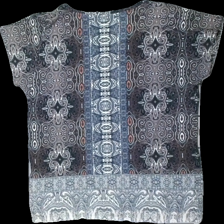
View: back
Type: T-shirt
Category: Ladies
Brand: Soya/Soyaconcept
Colors: White, Brown, Black, Multicolor
Material: 65% cotton 35% viscose
Pattern: Geometric print
Cut: Regular
Size: L
Season: All
Damage location: top center
Price range: 50-100
Recommended usage: Reuse
Description: t-shirt med geometriskt mönster